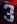
Number: 3